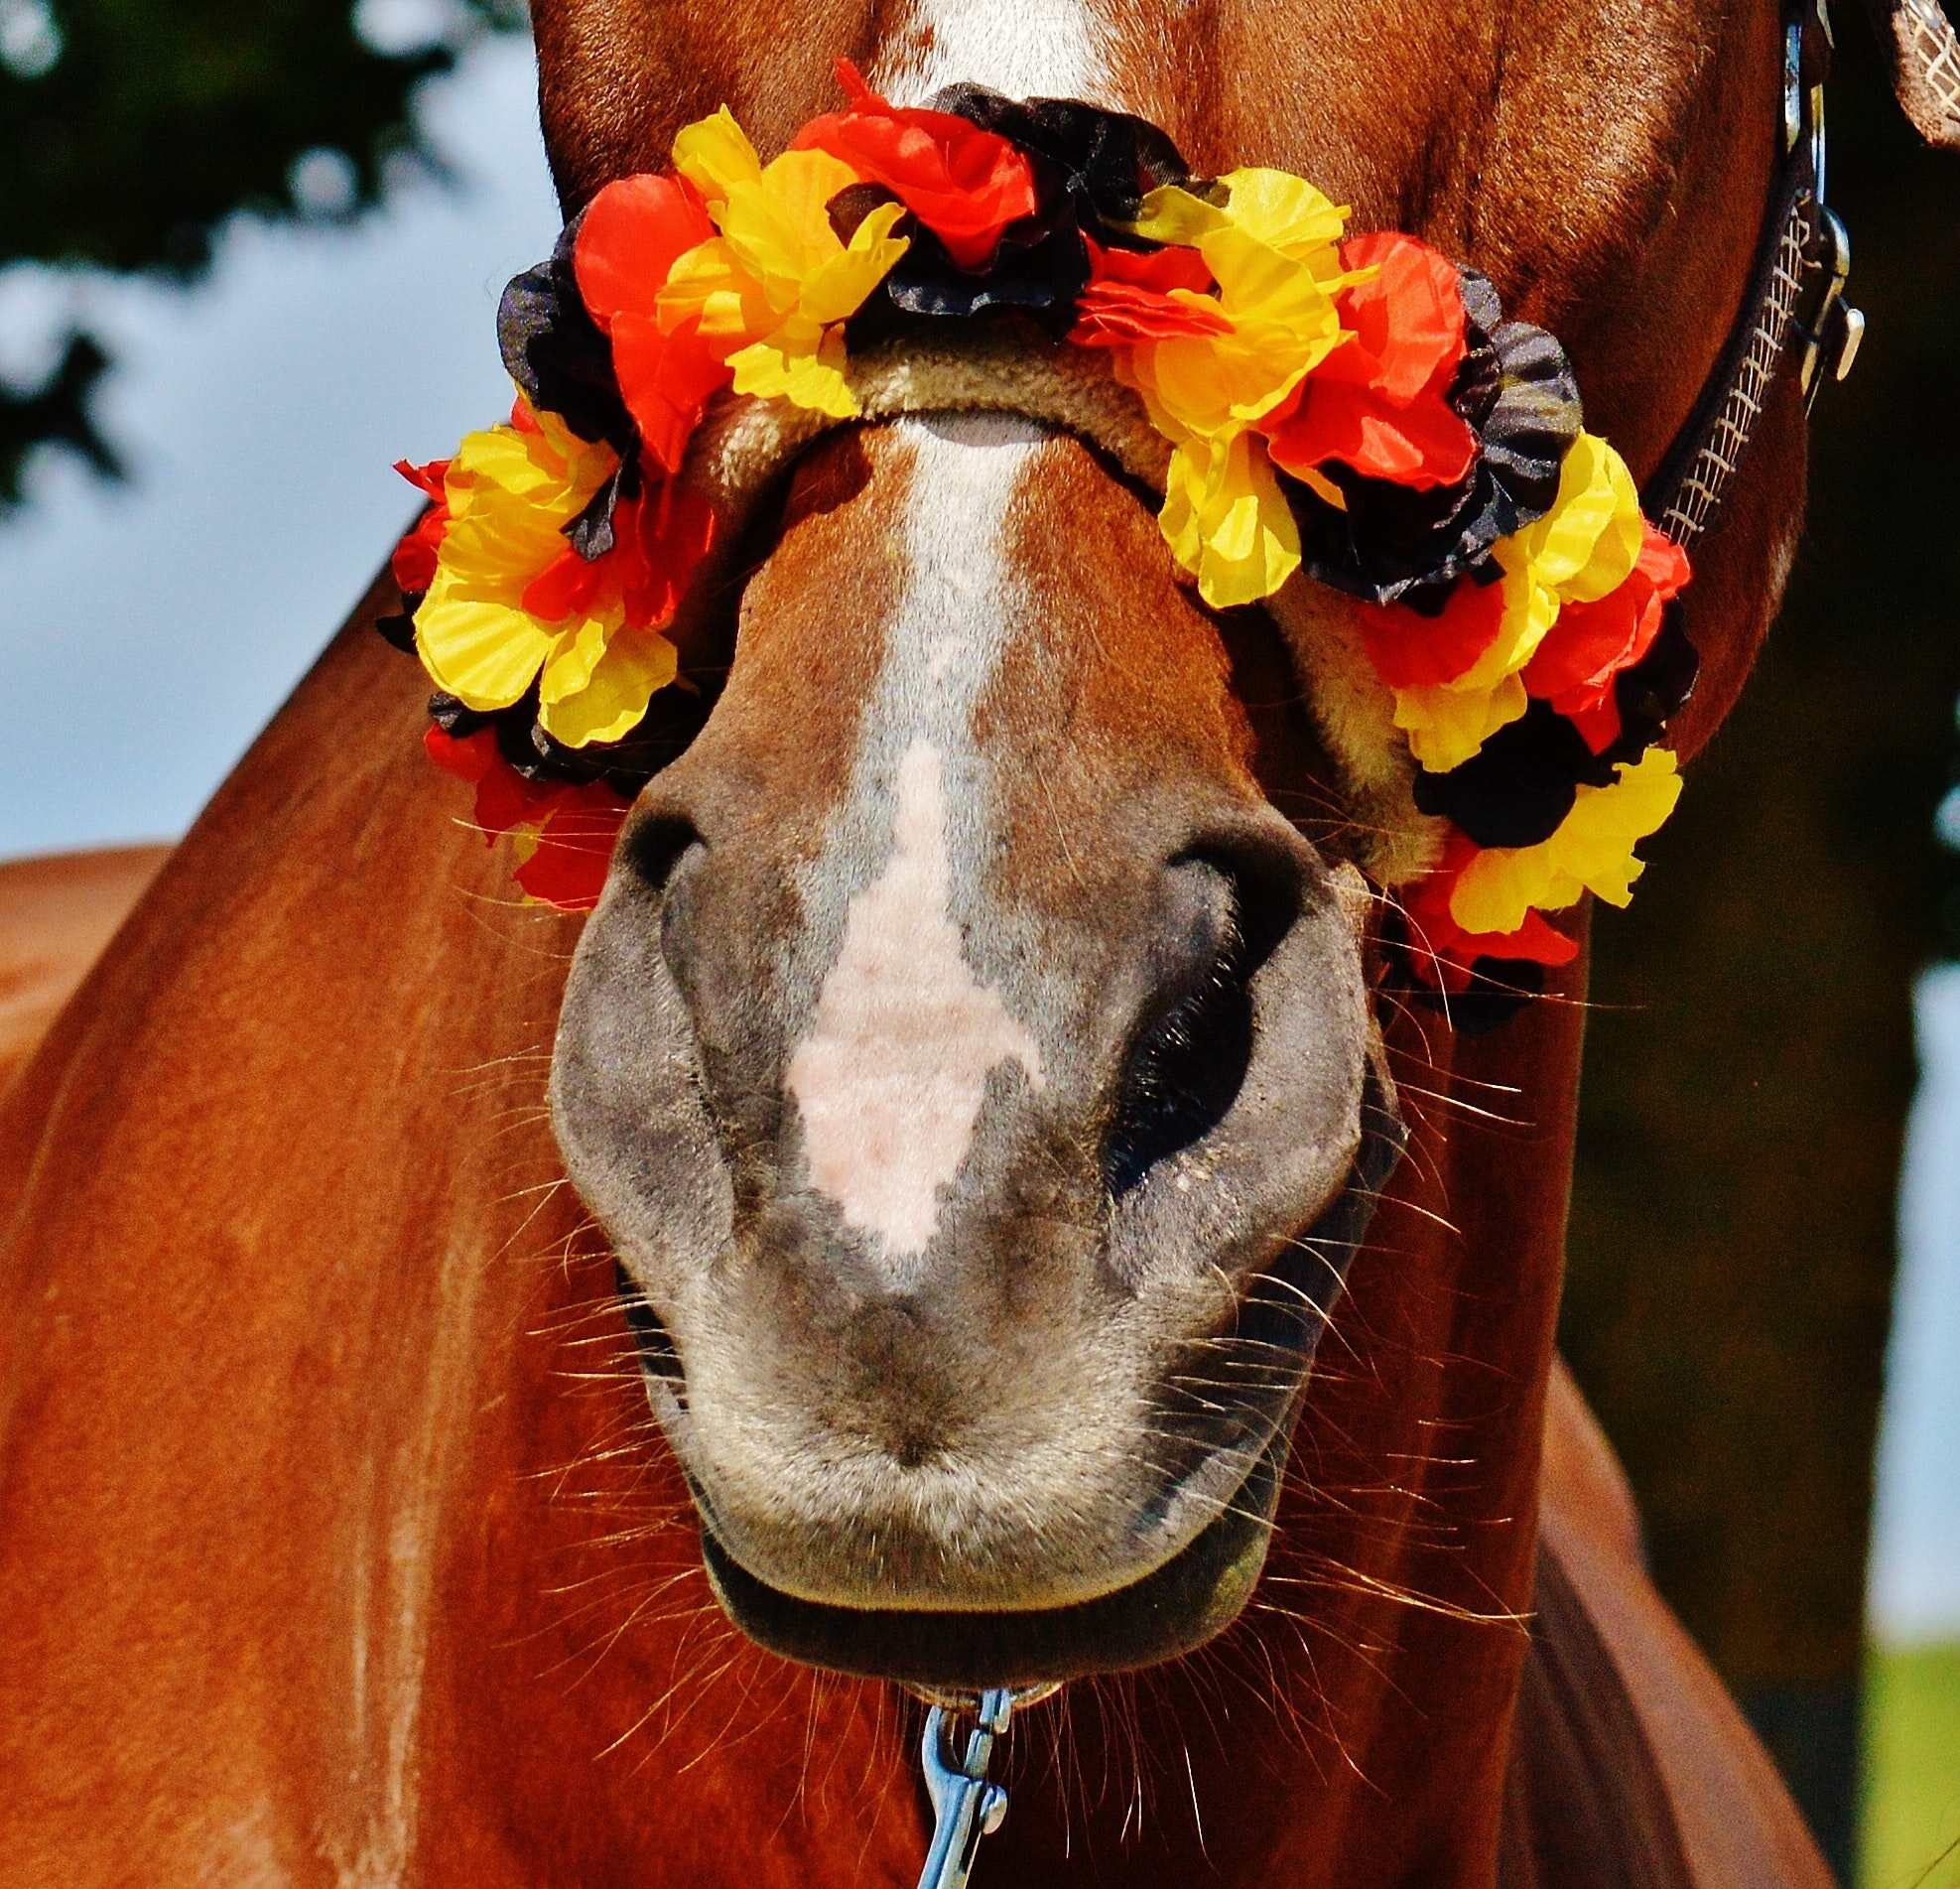
horse, snout, eye, close up, sorrel, bridle, plant, wildlife, mare, tradition, flower